Omsk

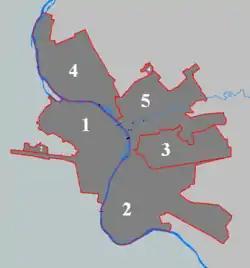

Theaters include the Omsk Opera, The Omsk Theater of Drama, The Omsk Circus, the Omsk State Music Theater, and several smaller venues.